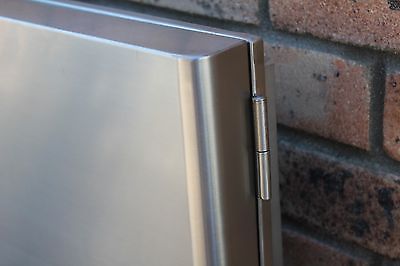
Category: cabinet